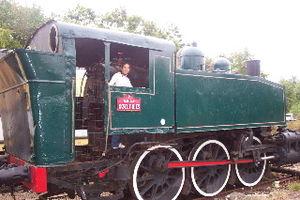
La loco fr:030 TU 13"", gare de Pont-Erambourg."
La 030 TU 13, ex USATC WD 6102, est une locomotive à vapeur de type 030 TU construite en 1943 par H.K. Porter à Pittsburgh pour le compte de l'armée américaine.
Le dépôt-musée de Pont-Érambourg est un musée ferroviaire situé à quelques kilomètres de Condé-sur-Noireau, en Normandie, autour d'une halle à marchandises contemporaine de la Compagnie des chemins de fer de l'État située sur le territoire de la commune de Saint-Pierre-du-Regard. Il est animé par l'Amicale pour la mise en valeur de la ligne Caen-Flers qui présente du matériel ferroviaire et propose des balades en cyclo-draisine sur un tronçon de 3 kilomètres de voie.
La ligne de Caen à Cerisy-Belle-Étoile, parfois appelée ligne de Caen à Flers, est une ligne française de chemin de fer à écartement standard non exploitée du réseau ferré national. Elle relie Caen à Flers en Normandie. Ce tronçon de l'axe Caen - Laval fut construit afin de désenclaver la ville en voie d'industrialisation de Condé-sur-Noireau. Cette ligne bénéficie d'un environnement paysager remarquable offert par la Suisse normande.
Les 030 TU furent des locomotives à vapeur importées des États-Unis par l'armée américaine lors de la libération de l'Europe sous la dénomination USATC S100.